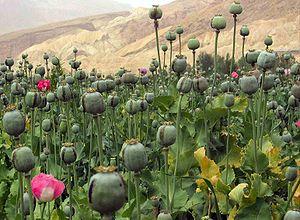
Opération Opium est un film policier américano-franco-autrichien réalisé par Terence Young et sorti en 1966.
La prohibition des drogues est un principe d'interdiction - ou de réglementation stricte - sur la production, le commerce et l'usage de psychotropes qui peut être édictée par la loi, la morale ou la religion. La libéralisation des drogues est la politique opposée à la prohibition.
L’opium est le latex qu'exsude le pavot somnifère. On le récolte en le laissant couler le long d'incisions sur la capsule de la plante, après perte des fleurs. Il contient une grande concentration d'alcaloïdes comme la morphine ou la codéine, dont elles sont extraites. Il donne, avec préparation, un produit de consommation psychotrope. L'opium induit notamment une euphorie, une somnolence, et un état hypnotique et onirique que de nombreux écrivains, penseurs et artistes ont recherché, comme Jean Cocteau, Antonin Artaud ou Charles Baudelaire.
Les hypnotiques sont une classe de médicaments aux activités proches des sédatifs dont la particularité phare, selon la dose, la sensibilité du patient et la molécule elle-même, est d'induire la somnolence chez un patient. Ils sont populairement qualifiés de somnifères et sont indiqués contre les troubles du sommeil tels que difficultés d'endormissement ou réveils précoces. Toutefois il s'agit par principe d'un dernier recours, que les médecins tendent à prescrire une fois épuisées toutes les autres méthodes pour favoriser le sommeil.